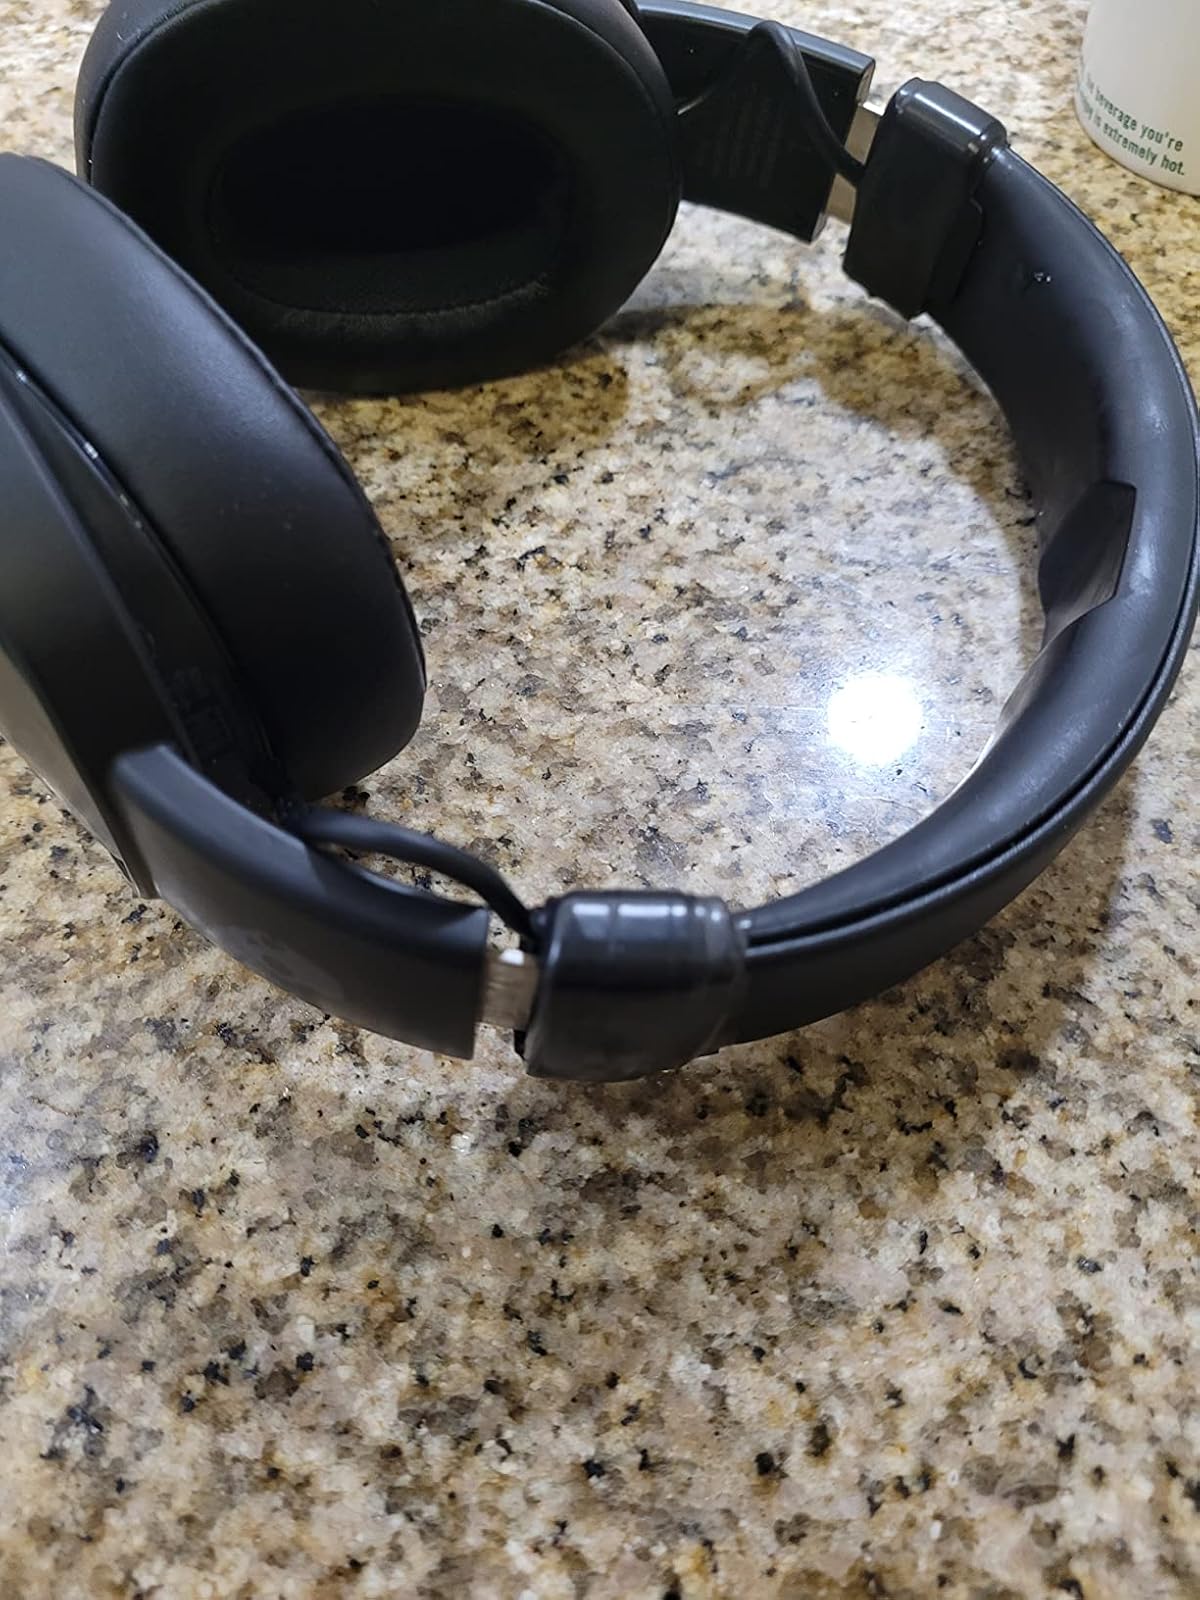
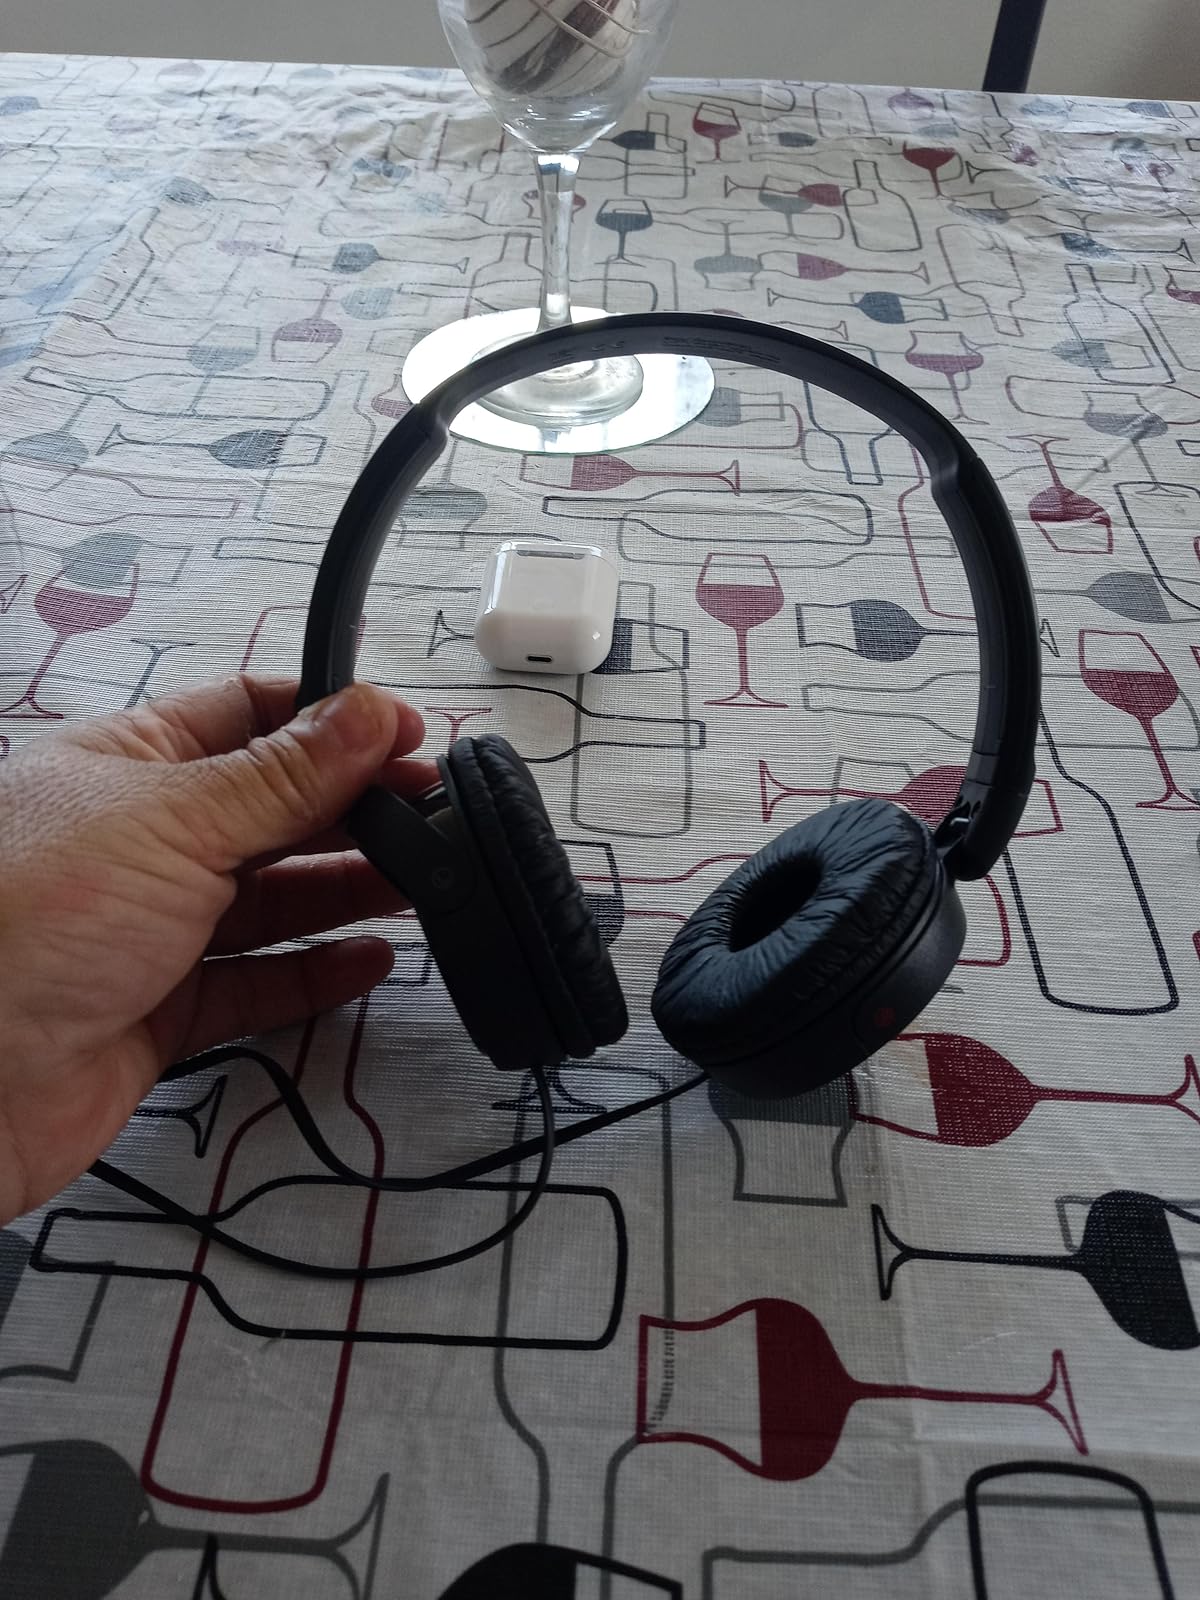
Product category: headphones
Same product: no